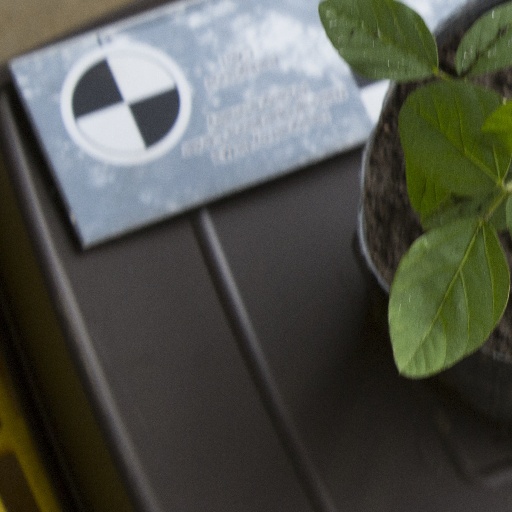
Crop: soybean